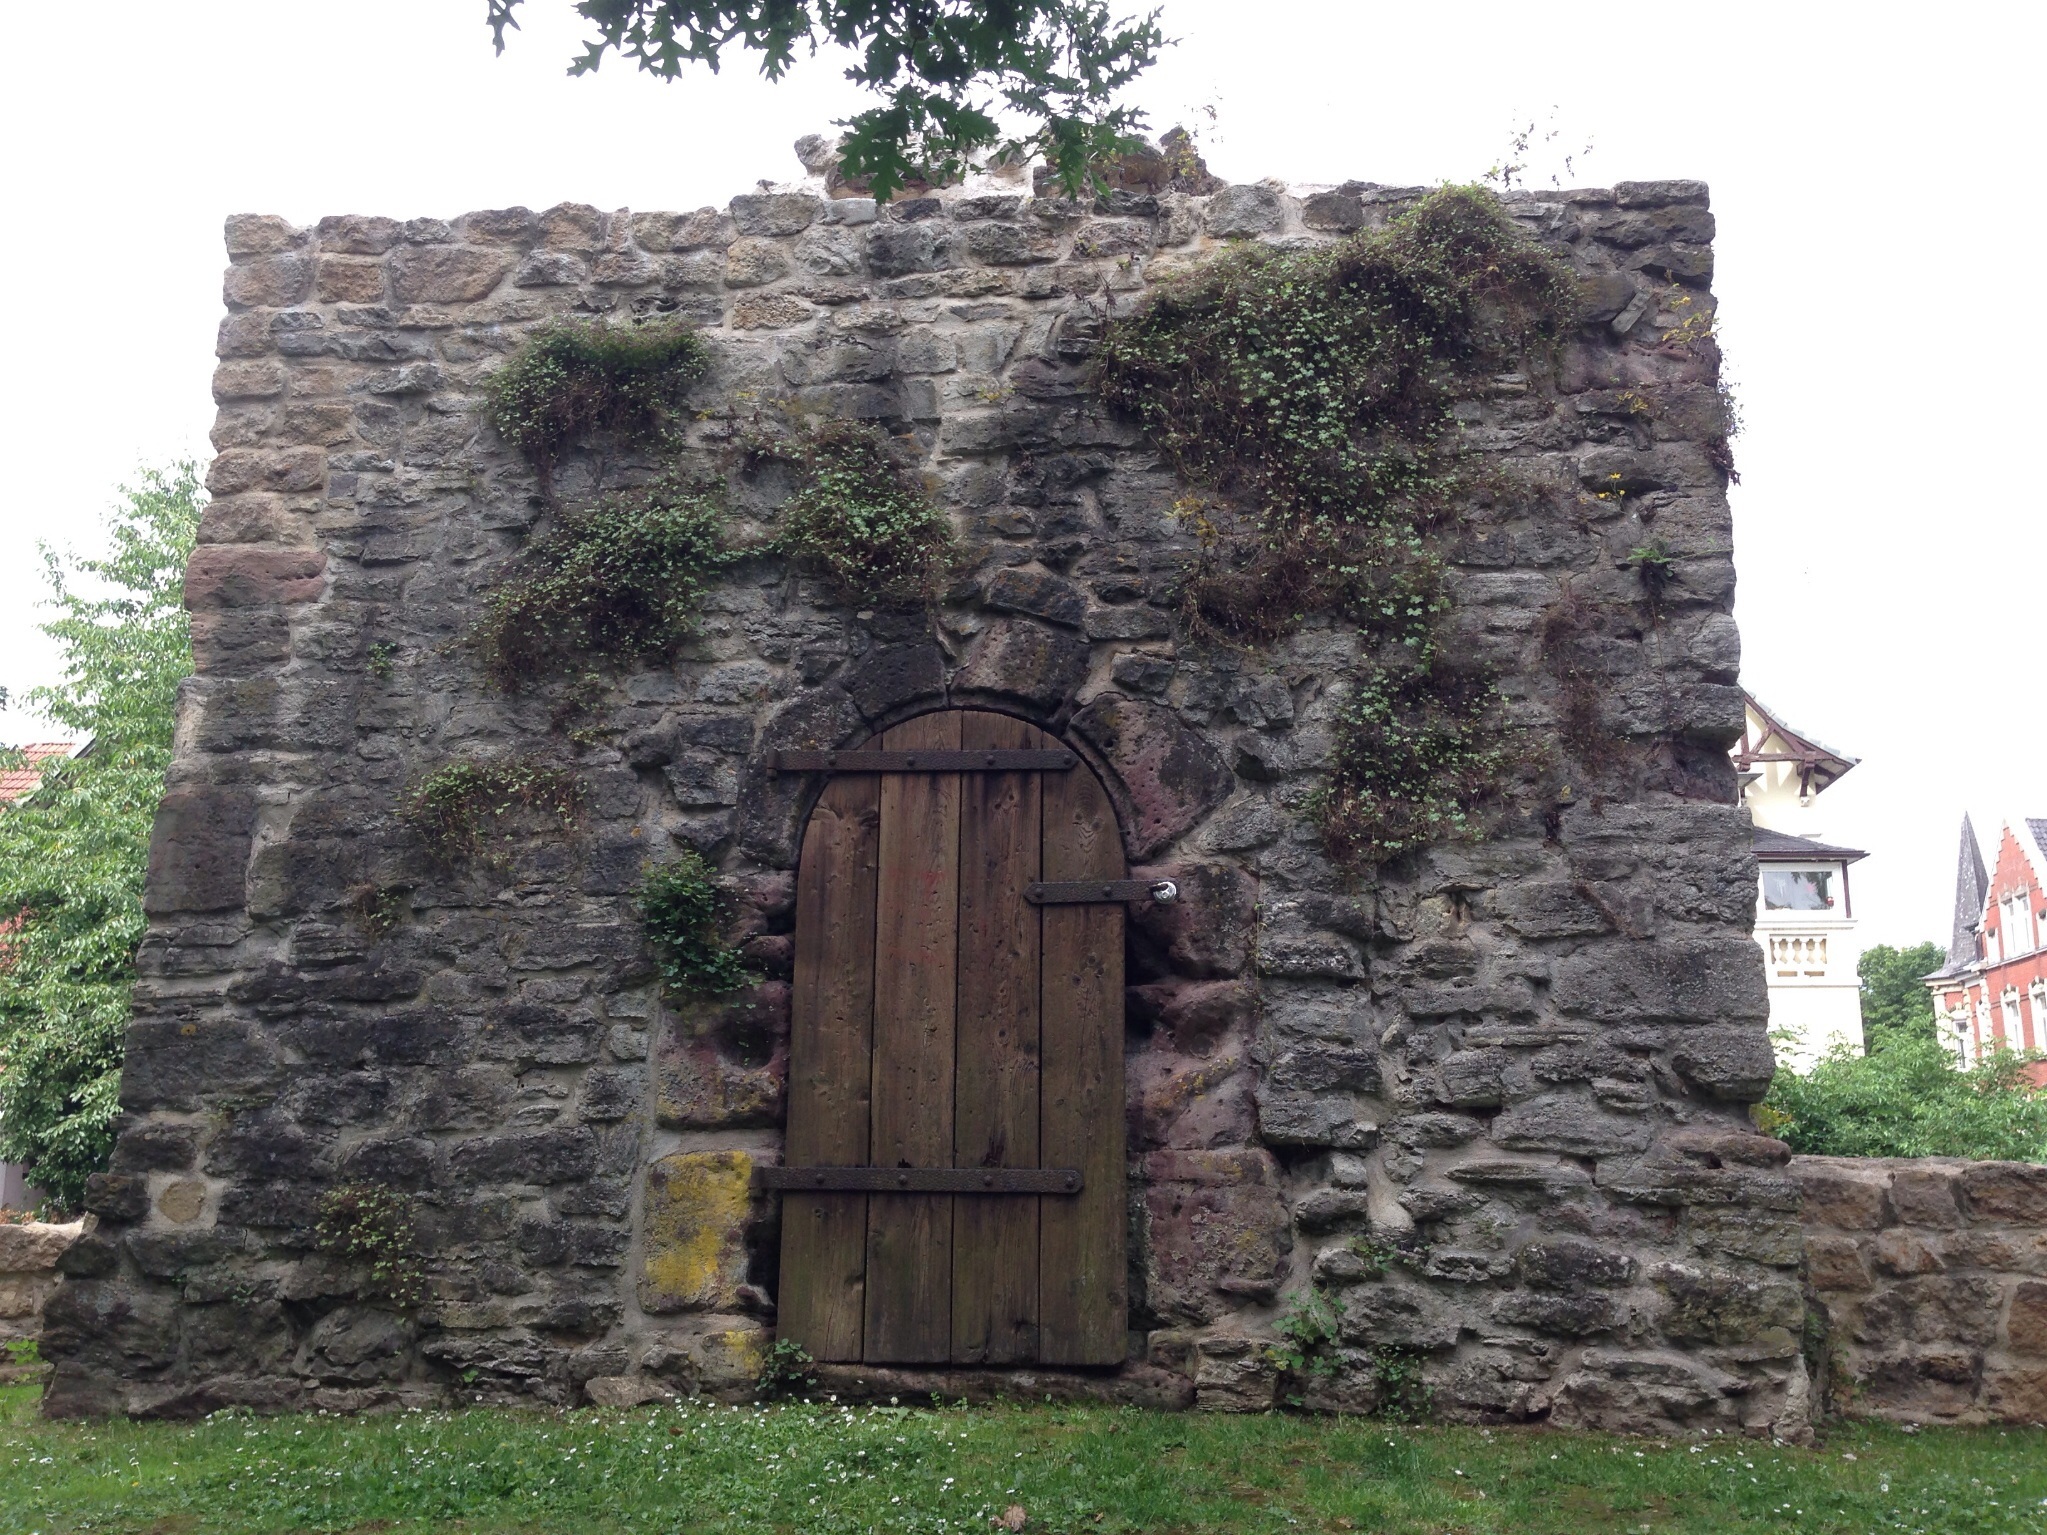
architecture, building, old, village, castle, chapel, decay, ruin, old building, place of worship, places of interest, old house, old town, ruins, monastery, tourist attraction, historically, lapsed, archaeological site, historic site